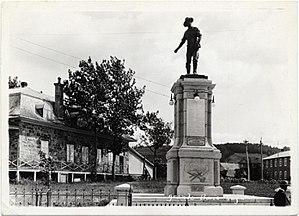
Arrivée de la Société des vingt-et-un au Saguenay.
La Société des vingt-et-un est un groupe de 21 investisseurs et pionniers, originaires de La Malbaie dans Charlevoix. En 1838, Ils s'installent à Grande-Baie pour l'exploitation du pin blanc et du même coup lancent la colonisation de la région du Saguenay-Lac-Saint-Jean. La société est achetée par William Price en 1842.